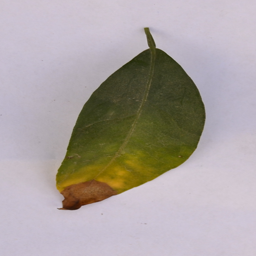
Plant part: leaf
Disease: canker